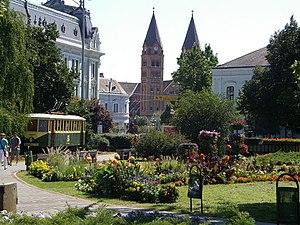
Nyíregyháza est une ville industrielle de l'est de la Hongrie. Elle est située à 70 km de la Slovaquie, 70 km de l'Ukraine et à 70 km de la Roumanie.
L'Eurorégion des Carpates est l'une des plus grandes eurorégions et la plus ancienne de l'ancien bloc de l'Est. Elle se situe sur le territoire des Carpates Orientales sur cinq pays : Hongrie, Pologne, Ukraine, Roumanie et Slovaquie. Elle a une superficie de 145 153 km² avec environ 16 millions d'habitants.
Le Petit train de Nyírvidék est une ligne de chemin de fer, à voie étroite, de Hongrie. Sa desserte s'effectue sur les anciennes lignes 118 et 119 du réseau ferroviaire national. Le service régulier est « temporairement » fermé depuis décembre 2009.